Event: Nepal Earthquake
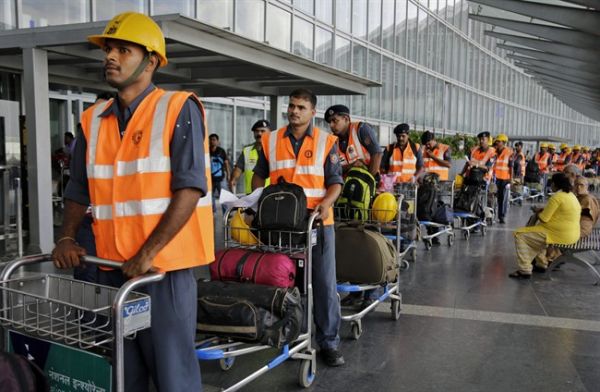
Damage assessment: no_damage